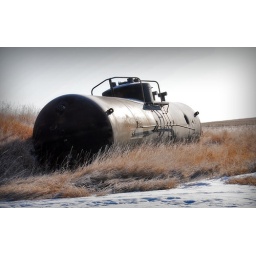
An old tanker car in a field west of Calgary.